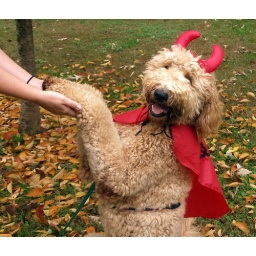
He was cuter before he stuck his face in the water bowl...